Penelope Seidler

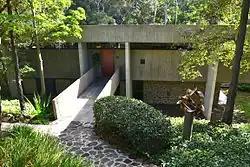
The Seidlers' home in Killara, New South Wales

Penelope Alice Marjorie Seidler AM (née Evatt; born 1938) is an Australian architect and accountant. She is director of the Sydney-based architectural firm Harry Seidler and Associates. She was the wife and professional partner of architect Harry Seidler (1923–2006). Together they designed "Harry & Penelope Seidler House", which won the Wilkinson Award in 1967.